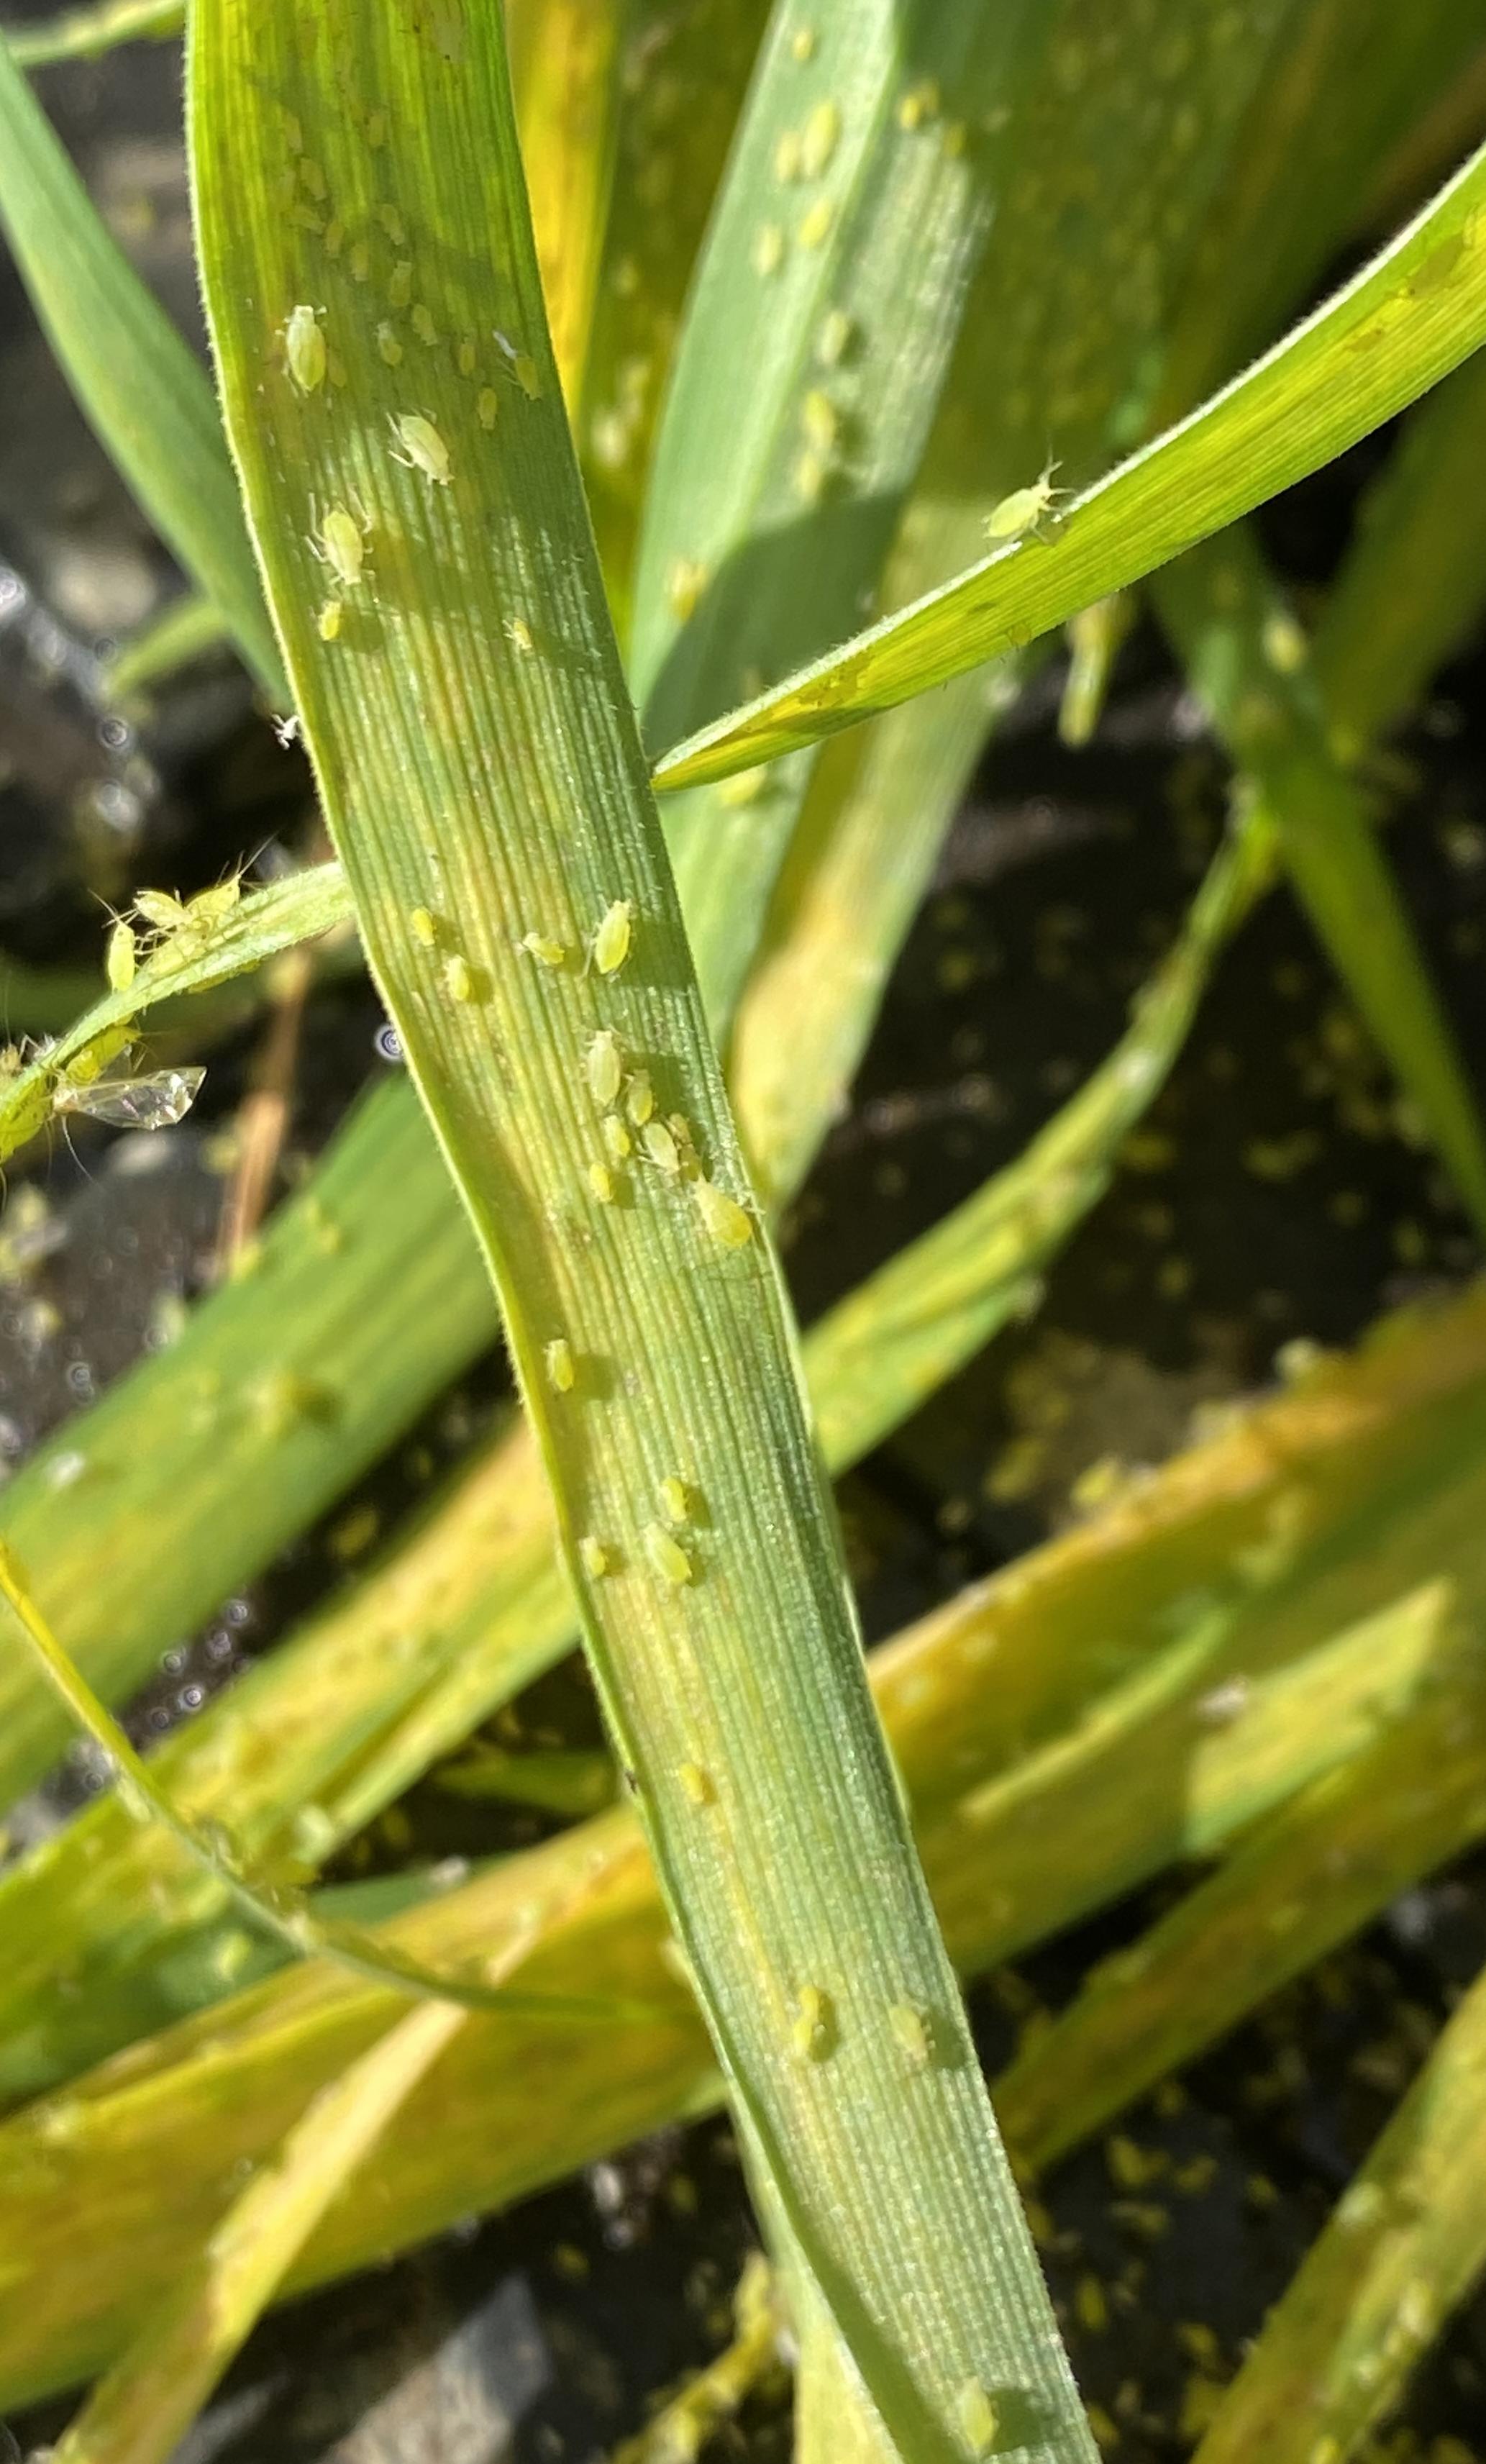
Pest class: cereal_grass_aphid